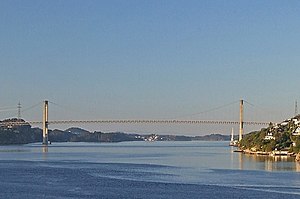
Raunefjorden
Sotrabrua går over Raunefjorden.
Raunefjorden er en fjord der ligger mellem øen Sotra og Bergen i Vestland fylke i Norge. Den strækker sig circa 15 km. nordover fra Korsfjorden i syd til Byfjorden og Hjeltefjorden i nord. Fjorden begynder nord for Lerøyna og Bjelkarøyna mellem Klokkarvik i Sund kommune i vest og Hjellestad i Bergen i øst.